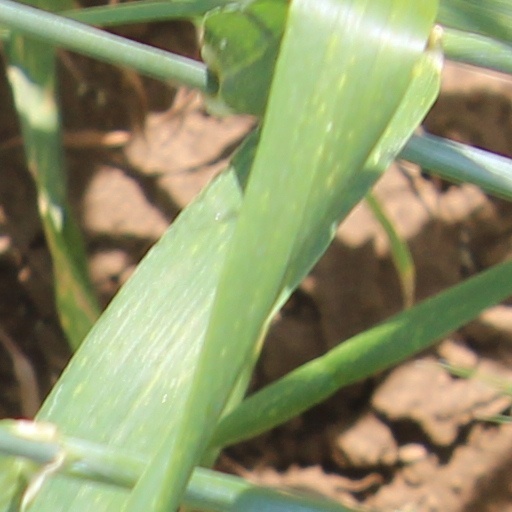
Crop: wheat